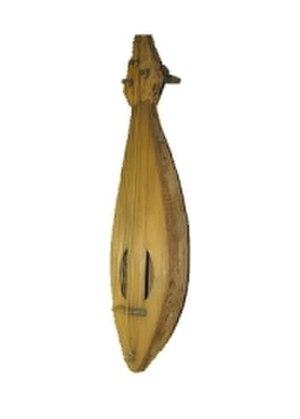
Le terme lyra désigne une famille d'instruments à cordes frottées. Il s'agit de vièles rustiques sans pique avec un corps fondu dans la caisse de résonance rencontrées dans les Balkans et au Moyen-Orient : en Grèce et en Turquie notamment. Datant du IXᵉ siècle, elle est sans doute à l'origine du rebec médiéval. Elle peut se décliner aussi comme liraki en Crète, lira en Italie du Sud ou lirica, lirija, ou lijera, en Croatie.